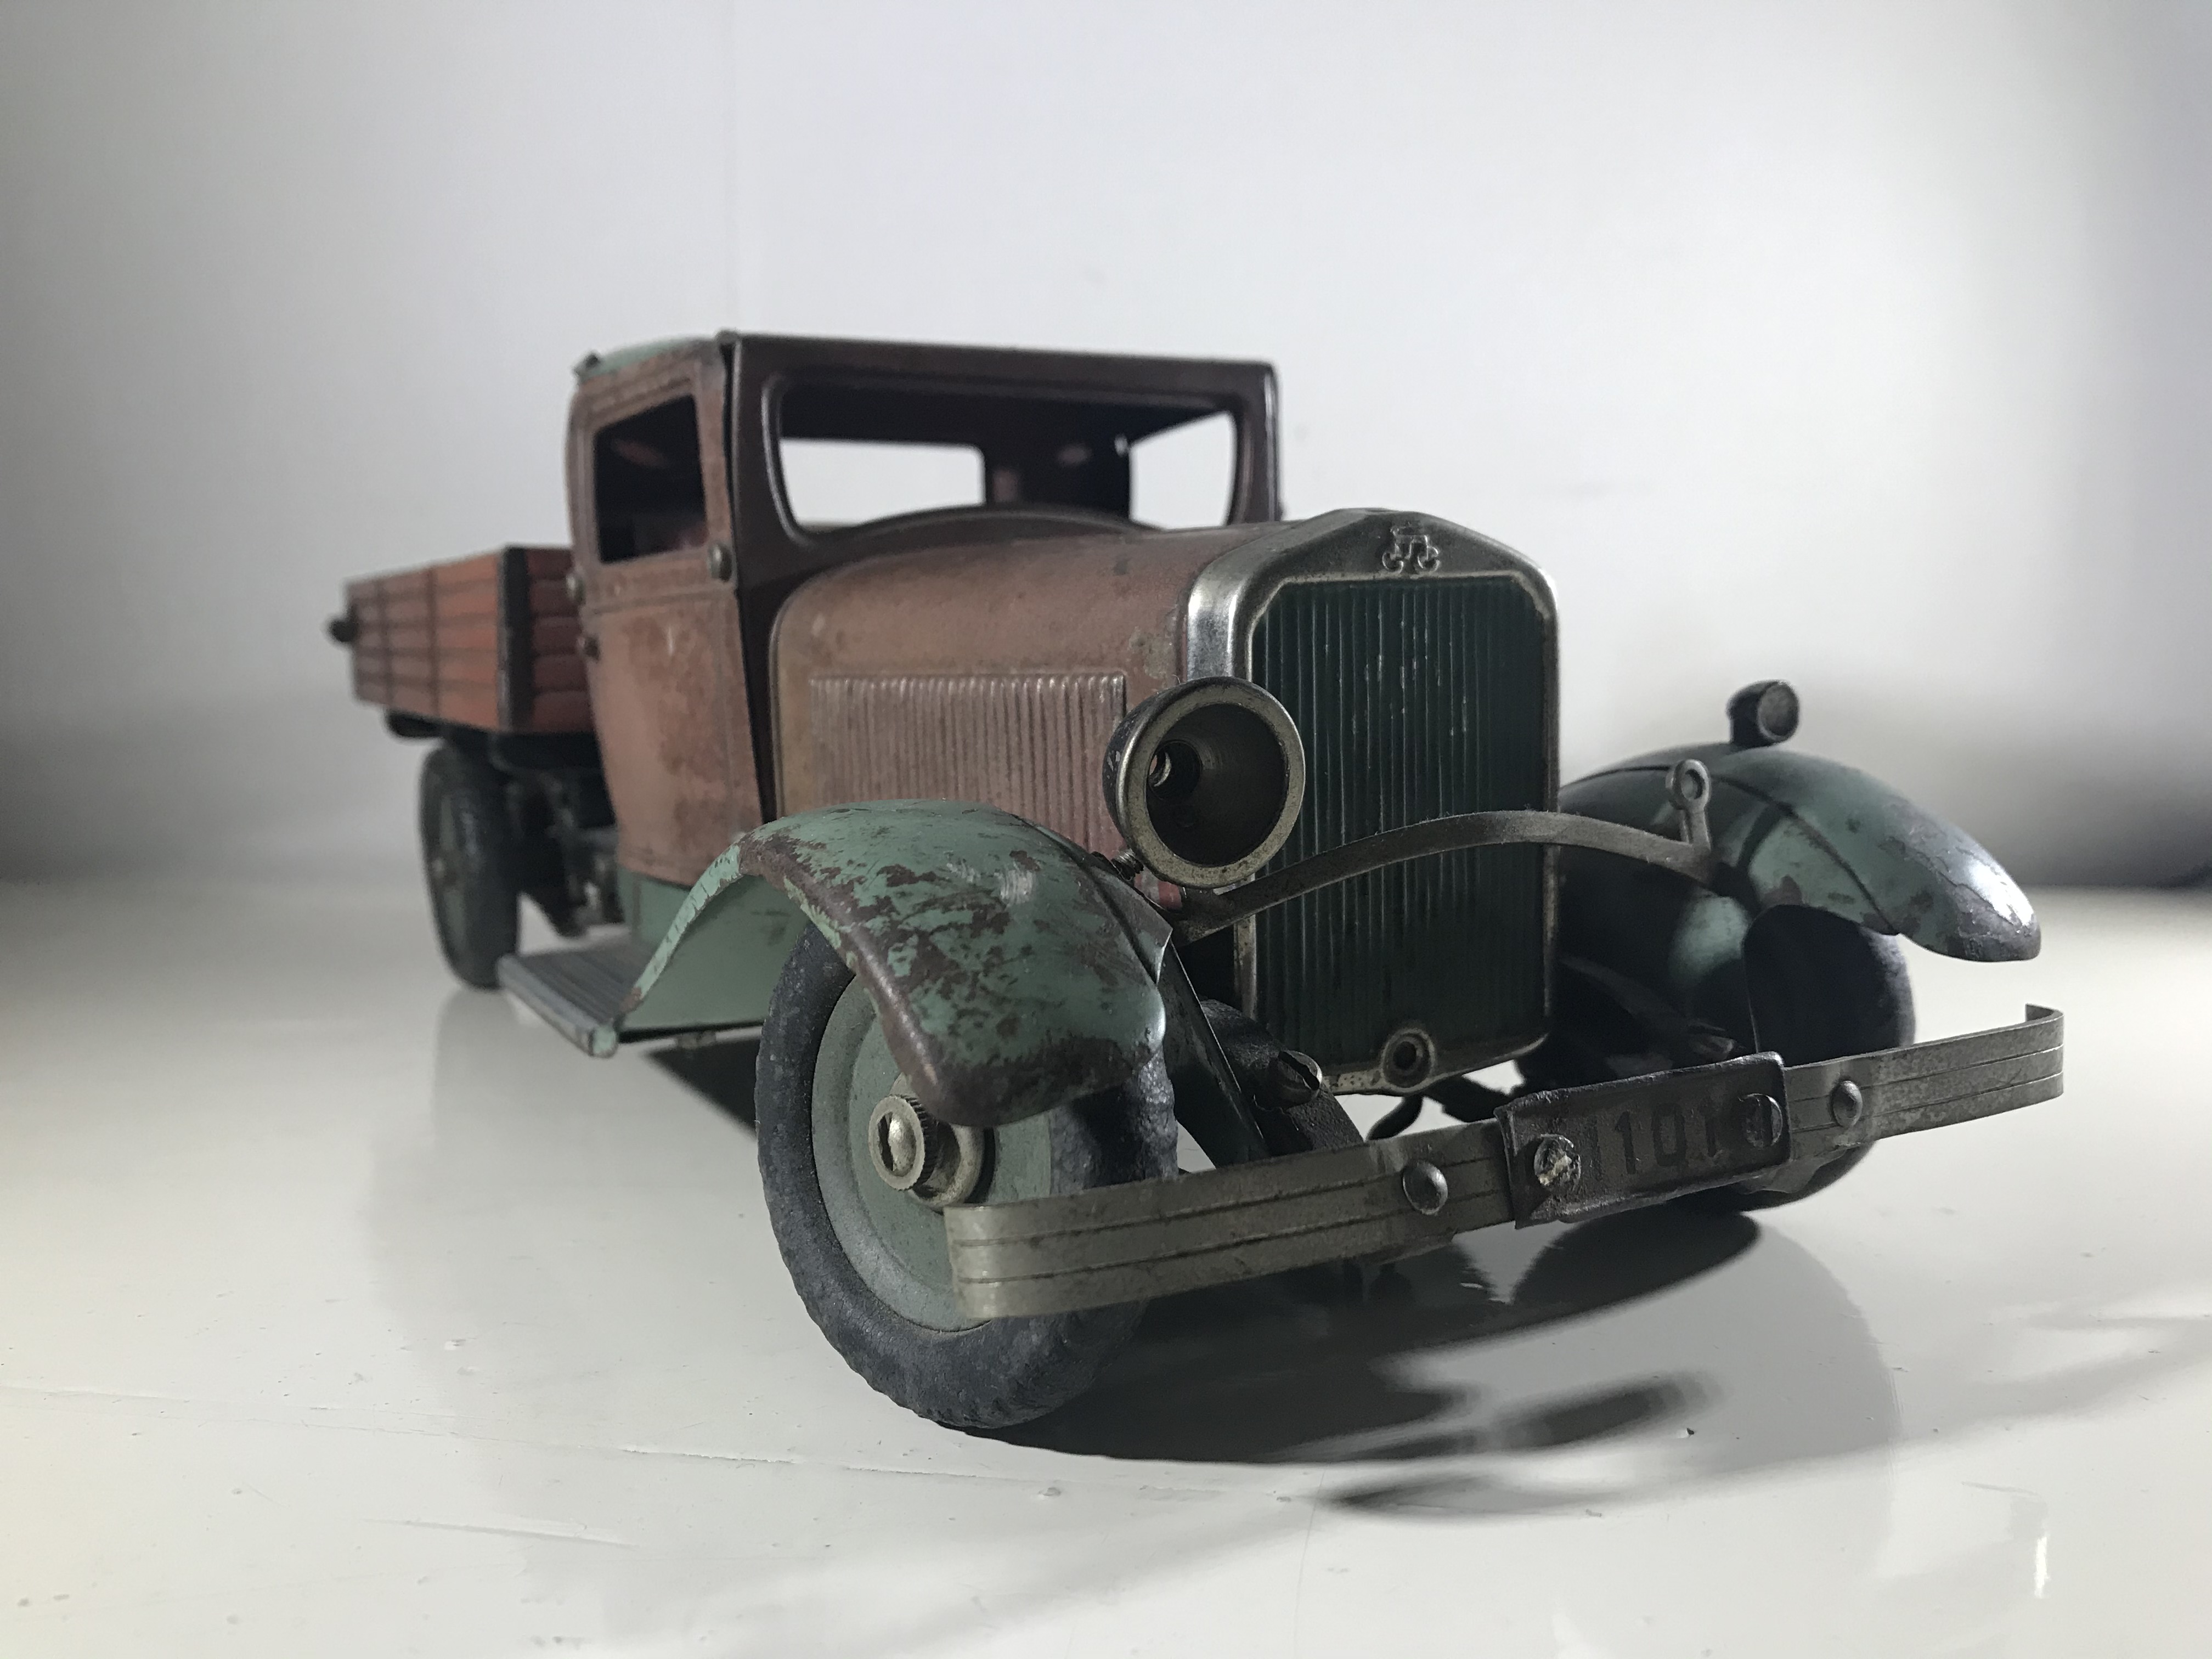
art, vintage car, vehicle, car, antique car, classic car, classic, toy vehicle, model car